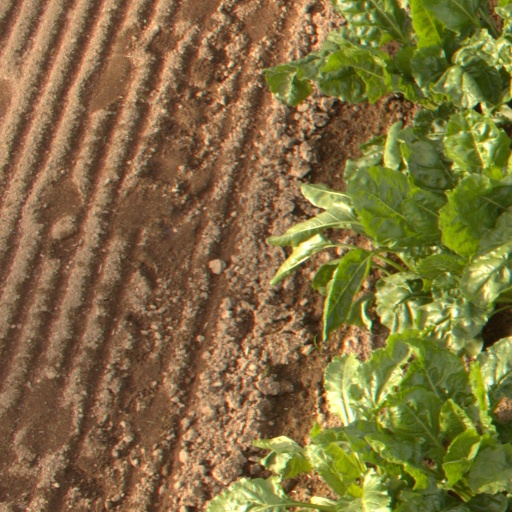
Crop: sugar beet